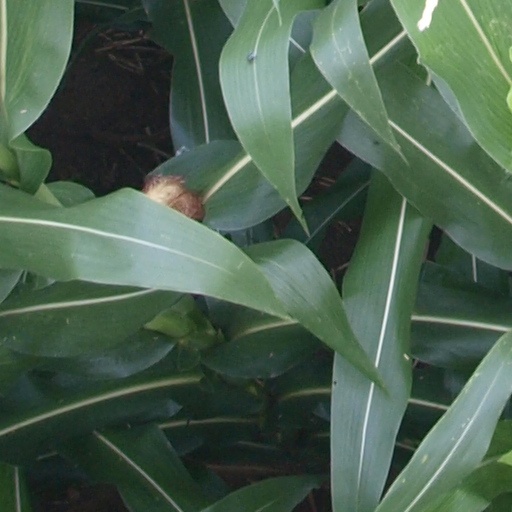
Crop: maize; corn